Tal Menashe

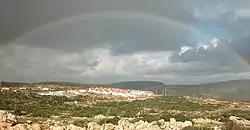

Tal Menashe ("lit." Dew of Manasseh) is an Israeli settlement, formerly Israeli outpost, in the West Bank, retroactively legalized under Israeli law as an extension (suburb) of the Israeli settlement of Hinanit, located in the Samarian hills on the northwestern edge of the West Bank. The outpost, under the administrative municipal government of the Shomron Regional Council, is adjacent to Hinanit and Shaked. It was founded in 1992 as an Israeli outpost next to the settlement of Hinanit, and moved to it final land at 1999 on state lands nearby. It was founded by a group of Israelis from a kollel in Mevaseret Zion and from the Technion in Haifa.